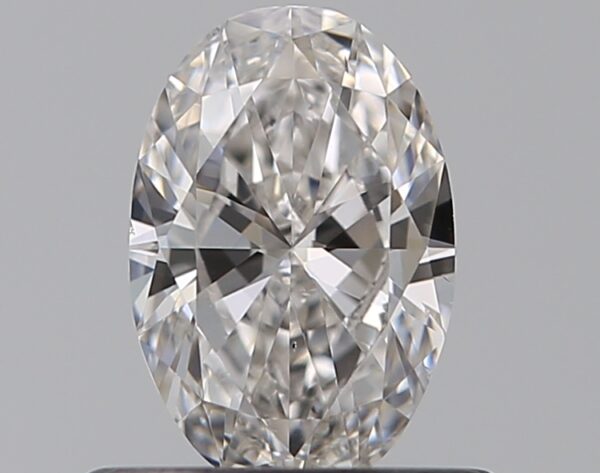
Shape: oval
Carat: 0.5
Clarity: VS2
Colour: G
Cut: EX
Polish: EX
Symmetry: VG
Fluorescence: N
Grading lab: GIA
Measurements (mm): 6.46 x 4.3 x 2.61